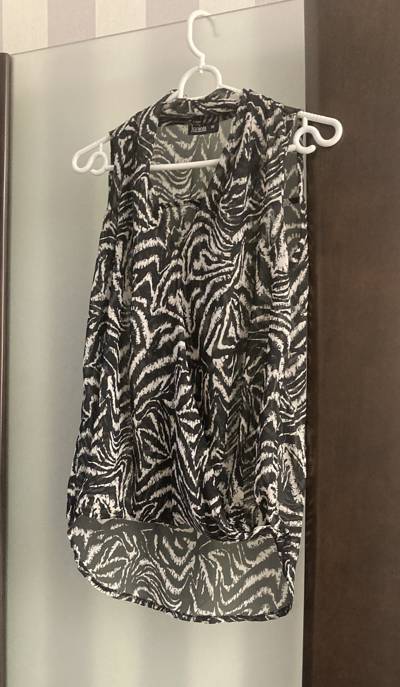
Waste category: clothes